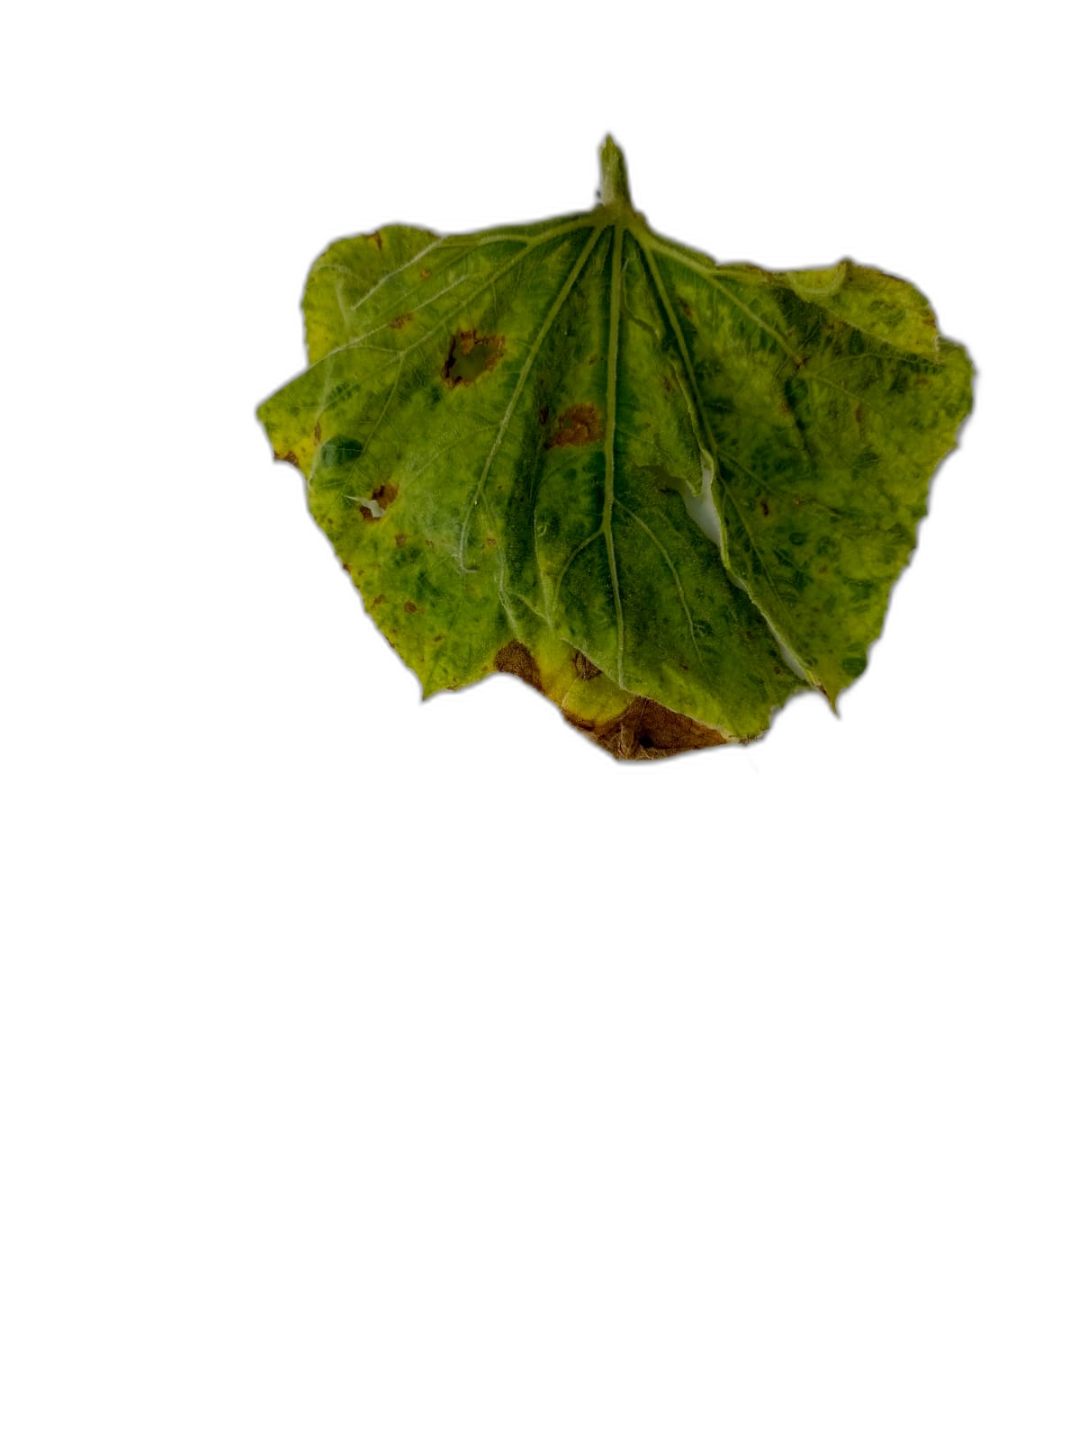
Crop: Bottle Gourd
Label: Anthracnose